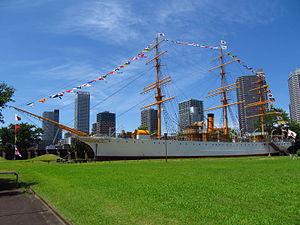
Le Meiji Maru est un bateau à vapeur et voiles japonais de 86 m à coque acier de 1874. Grée à l'origine en trois-mâts goélette, il est rapidement transformé en trois-mâts carré pour former les cadets jusqu'en 1910, visible à Tokyo, en tant que musée depuis qu'il fut endommagé par un cyclone en 1920. Il est le doyen des navires-écoles.